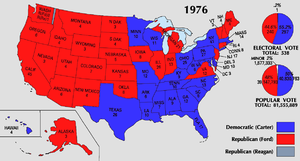
À chaque élection présidentielle, dans chaque État des États-Unis, des grands électeurs sont nommés en fonction du résultat au suffrage universel. Ces grands électeurs, qui forment le Collège électoral des États-Unis d'Amérique, votent ensuite pour le président des États-Unis. Dans la plupart des États, le candidat à la présidentielle qui obtient le plus de voix remporte la totalité des grands électeurs de l'État. Cependant, dans certains États, tout ou partie des grands électeurs peut être réparti de façon proportionnelle : par exemple, dans le Maine en 2016, Clinton a obtenu 47,9 % et Trump 45,2 %, la première remportant ainsi 3 grands électeurs contre 1 pour le second candidat. Si le vote du Collège électoral ne parvient pas à dégager un candidat majoritaire, l'élection est décidée par la Chambre des représentants.